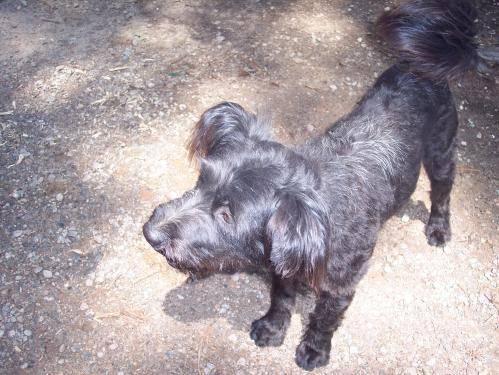
dog